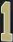
Number: 1